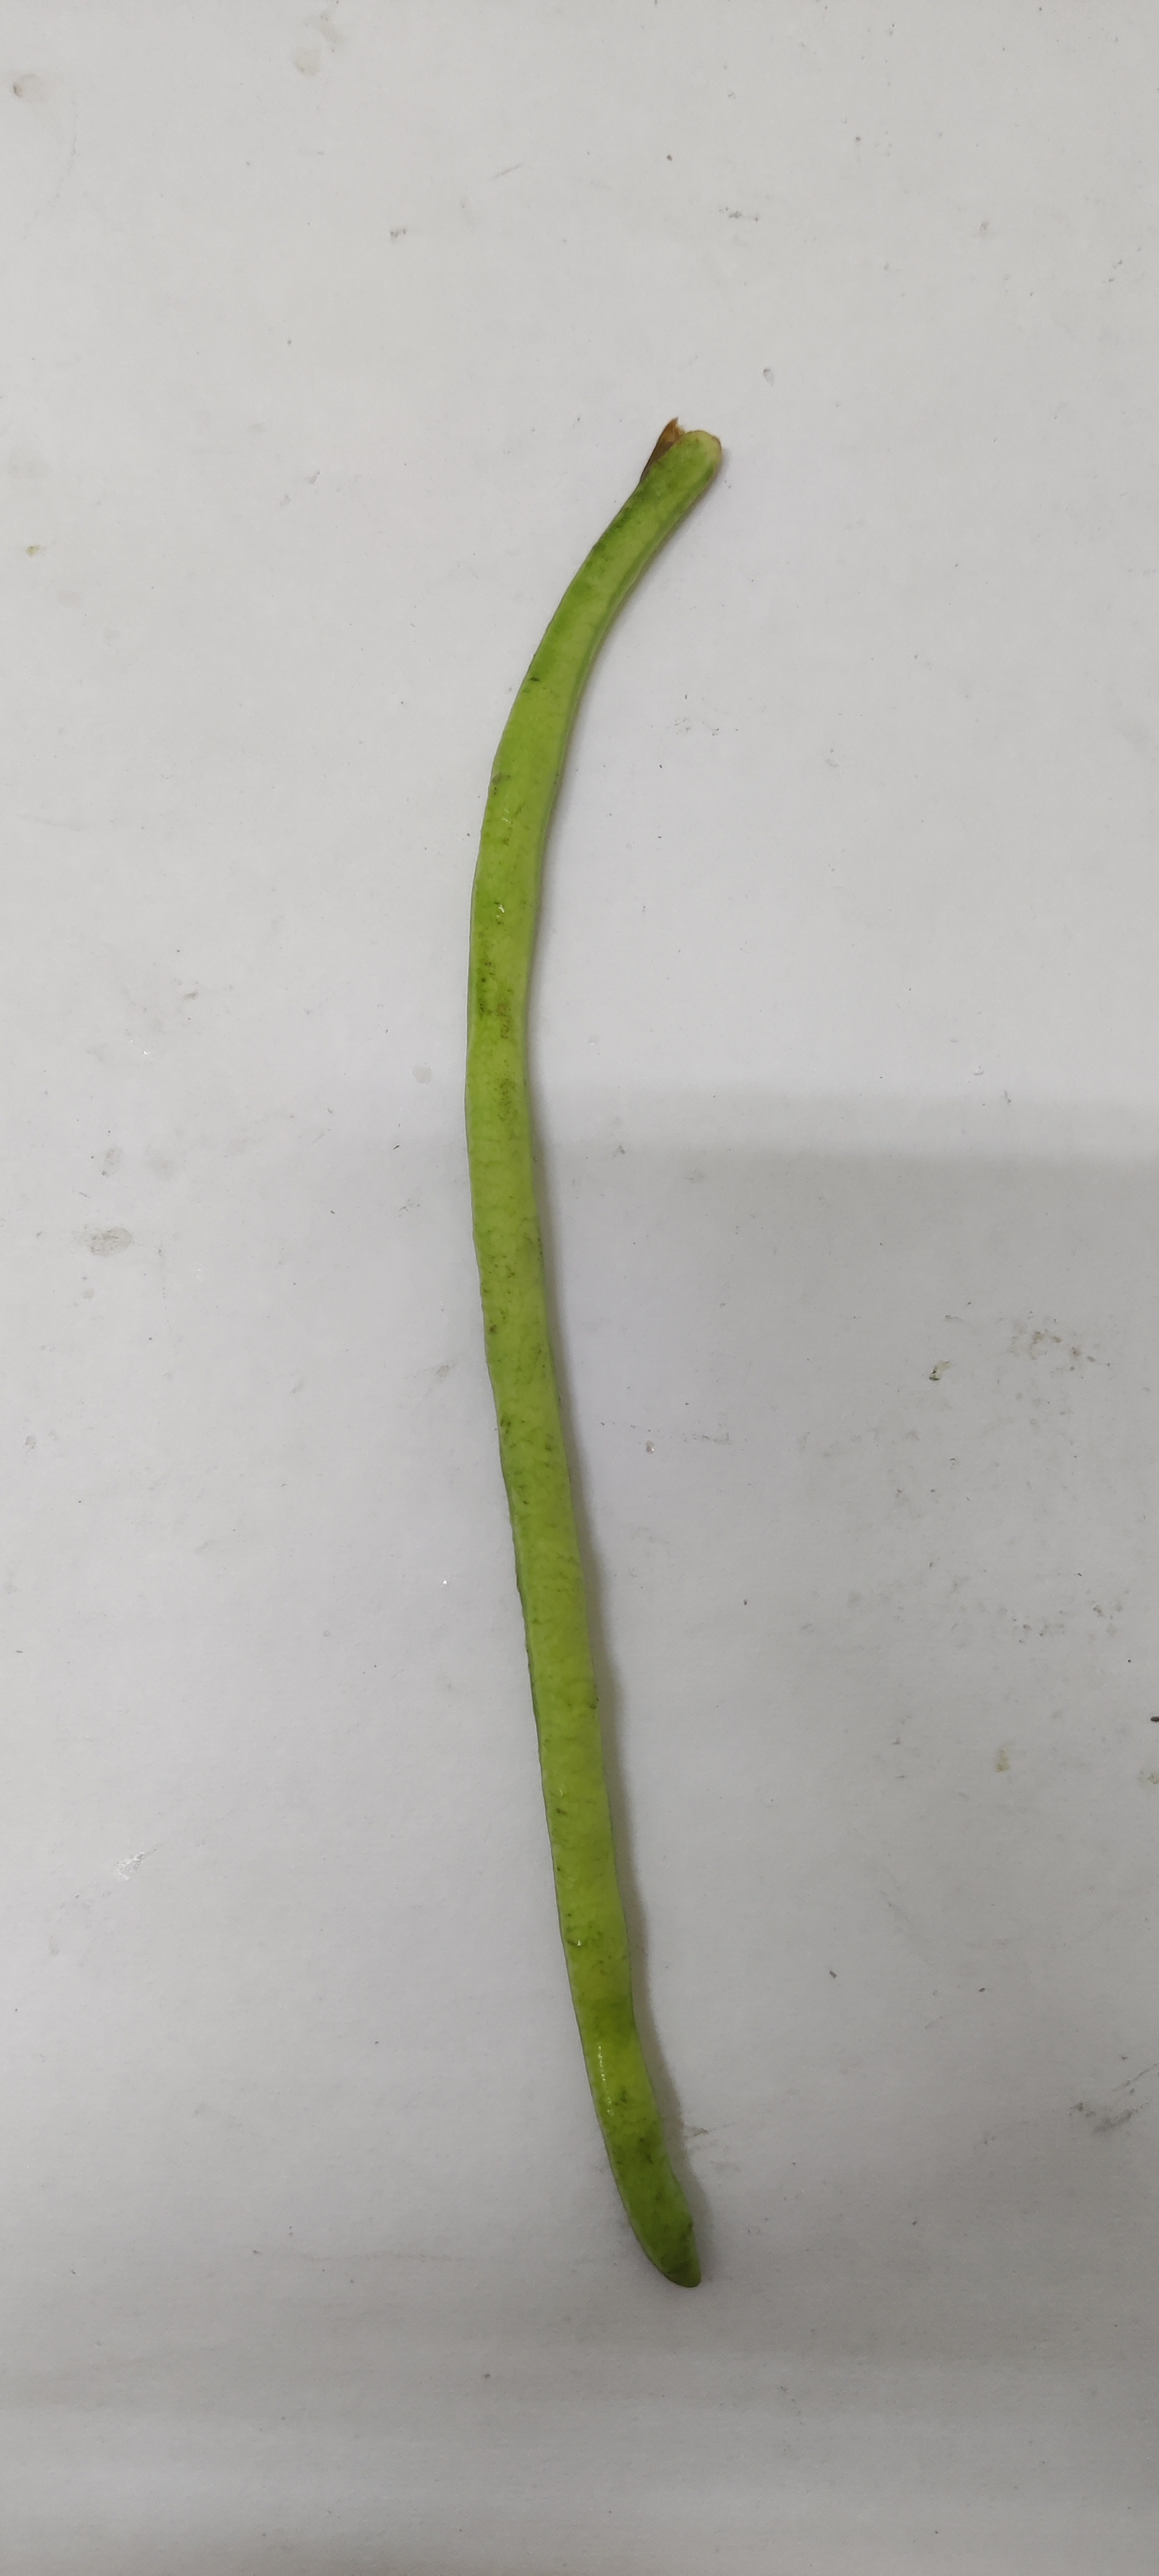
Crop: Cowpea
Condition: Fresh